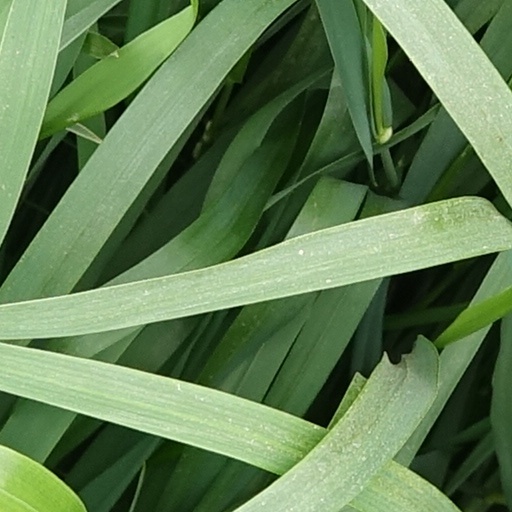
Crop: wheat